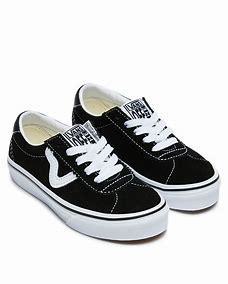
Brand: Vans
Model: Sport